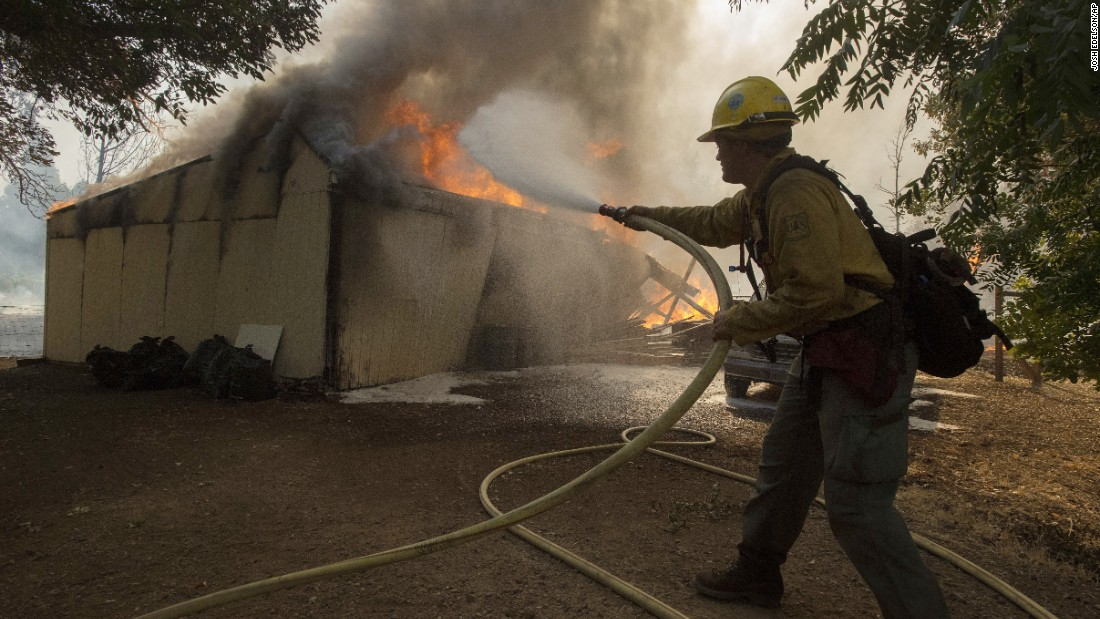
Fire: yes
Smoke: yes